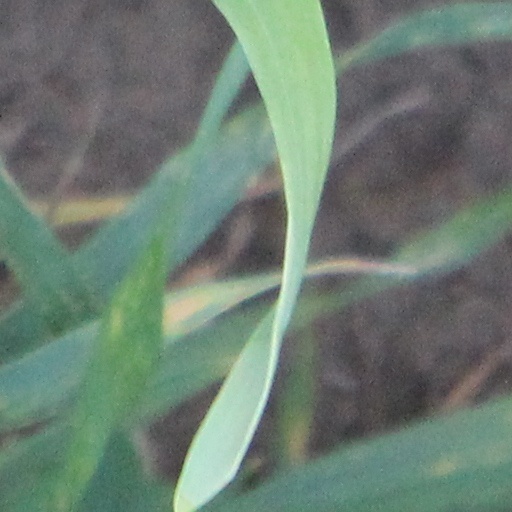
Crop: wheat